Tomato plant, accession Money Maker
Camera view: vertical (180 deg); turntable rotation: 0 degrees
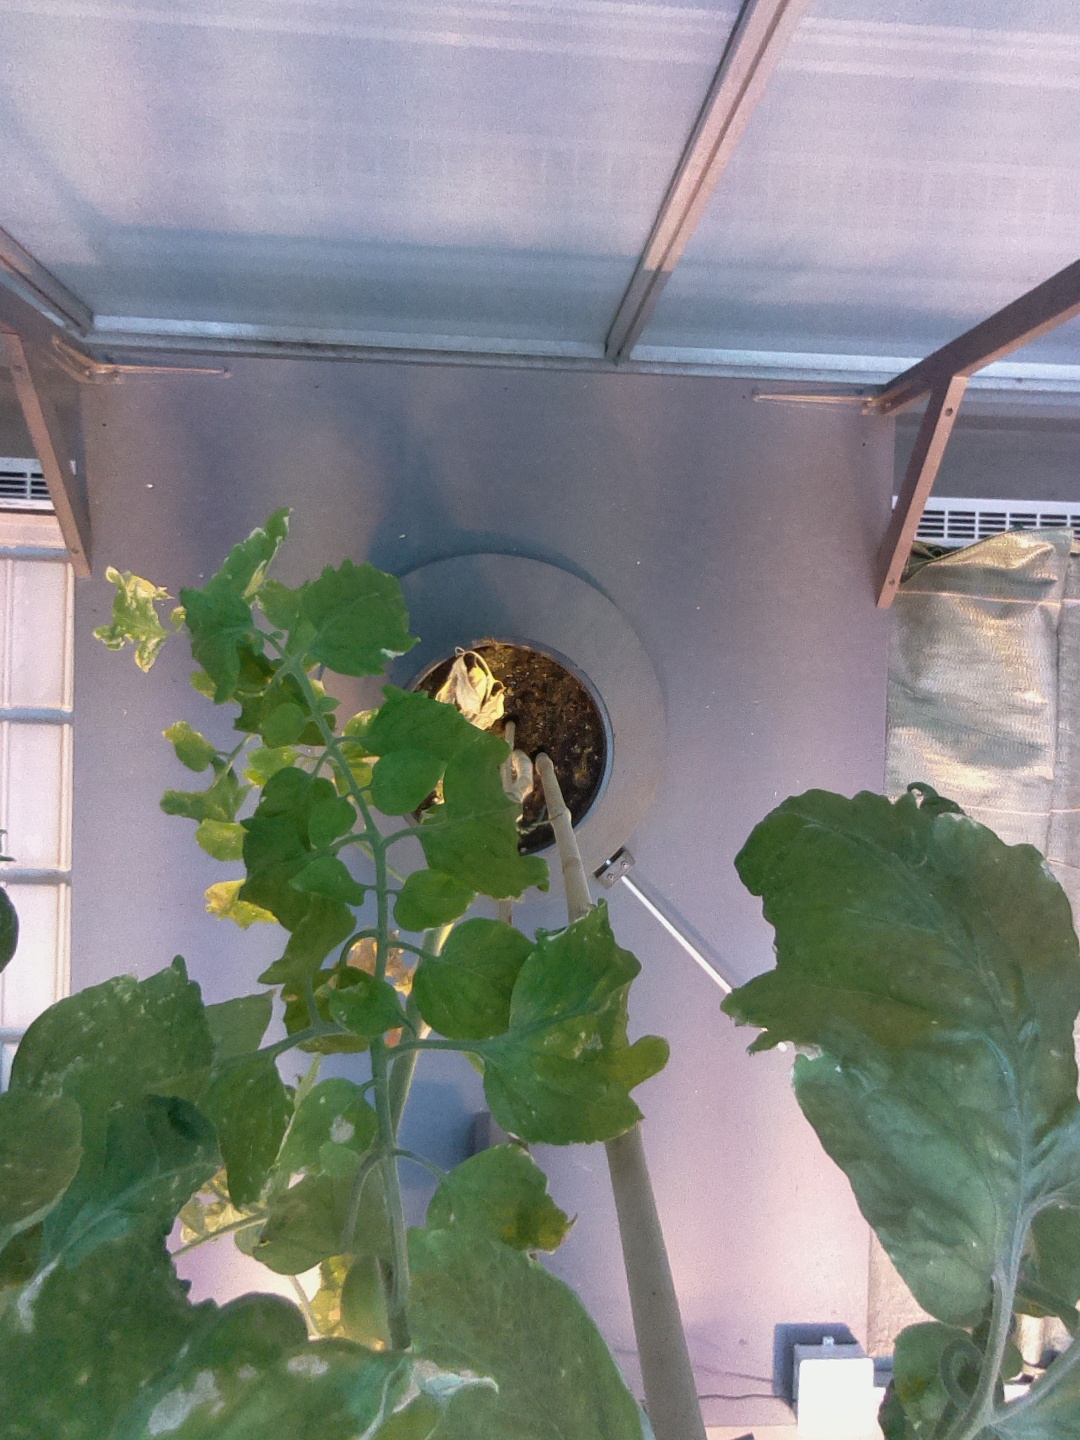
BBCH growth stage 78: 80% -90% of final fruit size